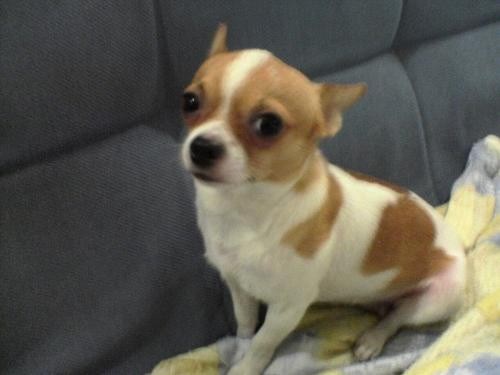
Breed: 3336-n000121-chinese_rural_dog